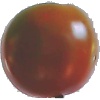
Label: Tomato Maroon 1